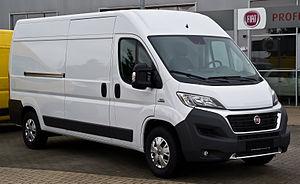
Les groupes Fiat Professional et PSA ont présenté en mai 2006 la troisième génération de ces véhicules répondant au code Fiat X/250.